1978 FIBA World Championship

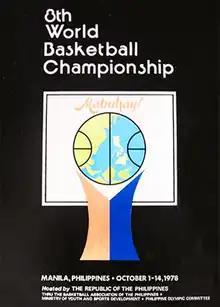

The 1978 FIBA World Championship was the 8th FIBA World Championship, the international basketball world championship for men's national teams. The tournament was hosted by the Philippines from October 1 to 14, 1978 in Rizal Memorial Coliseum in Manila and Araneta Coliseum in Quezon City (both cities in Metro Manila).